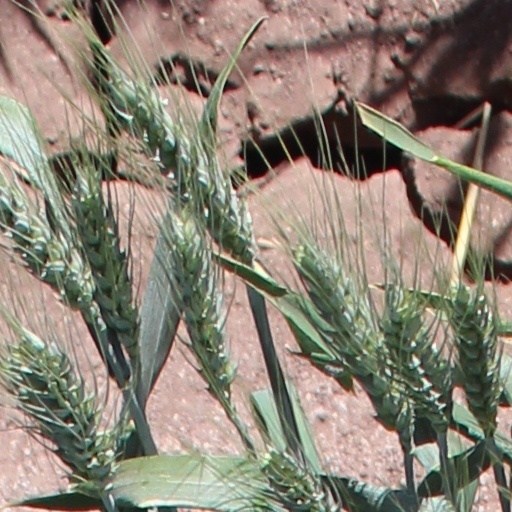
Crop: wheat